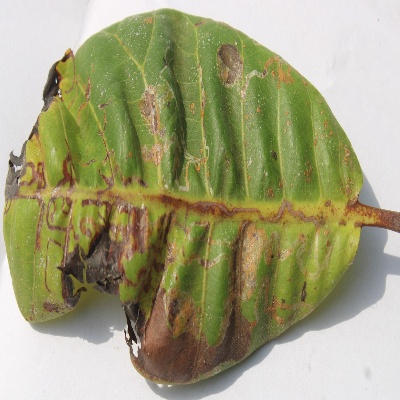
Crop: Cashew
Condition: anthracnose